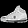
Label: Sneaker